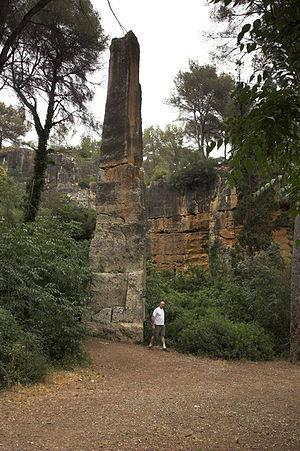
La carrière romaine de El Mèdol est une carrière de pierre calcaire creusée durant la période de la République romaine et celle de l'Empire romain. Ses dimensions sont de plus de 200 mètres de large et de 10 à 40 mètres d'épaisseur. Elle a servi pour construire les édifices les plus importants de Tarraco, capitale de l'Hispanie citérieure durant la république. La carrière a des parois quasi verticales jusqu'à 12 mètres et au centre de la carrière subsiste une colonne témoin, colonne fréquente dans les carrières romaines.